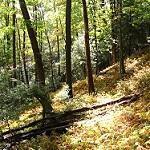
Label: forest